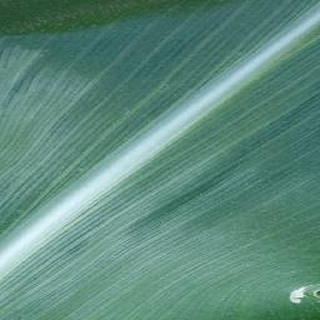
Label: healthy_corn